Frittenden Road railway station

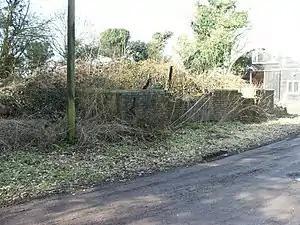
The station building's brick base in 2009

Frittenden Road was a railway station on the Kent and East Sussex Railway which closed in January 1954. The wooden station building lay derelict for years and was destroyed by fire in October 2003.